Donald Fletcher

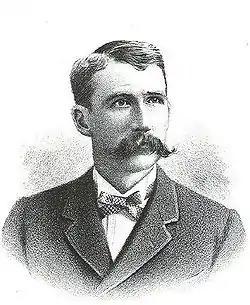
Donald Fletcher, c.1890

Donald George Fletcher (September 29, 1849 - January 2, 1929) was a real estate tycoon in Colorado in the late 19th century.